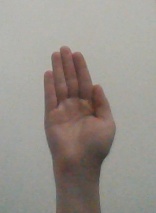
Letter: seen